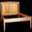
Label: bed